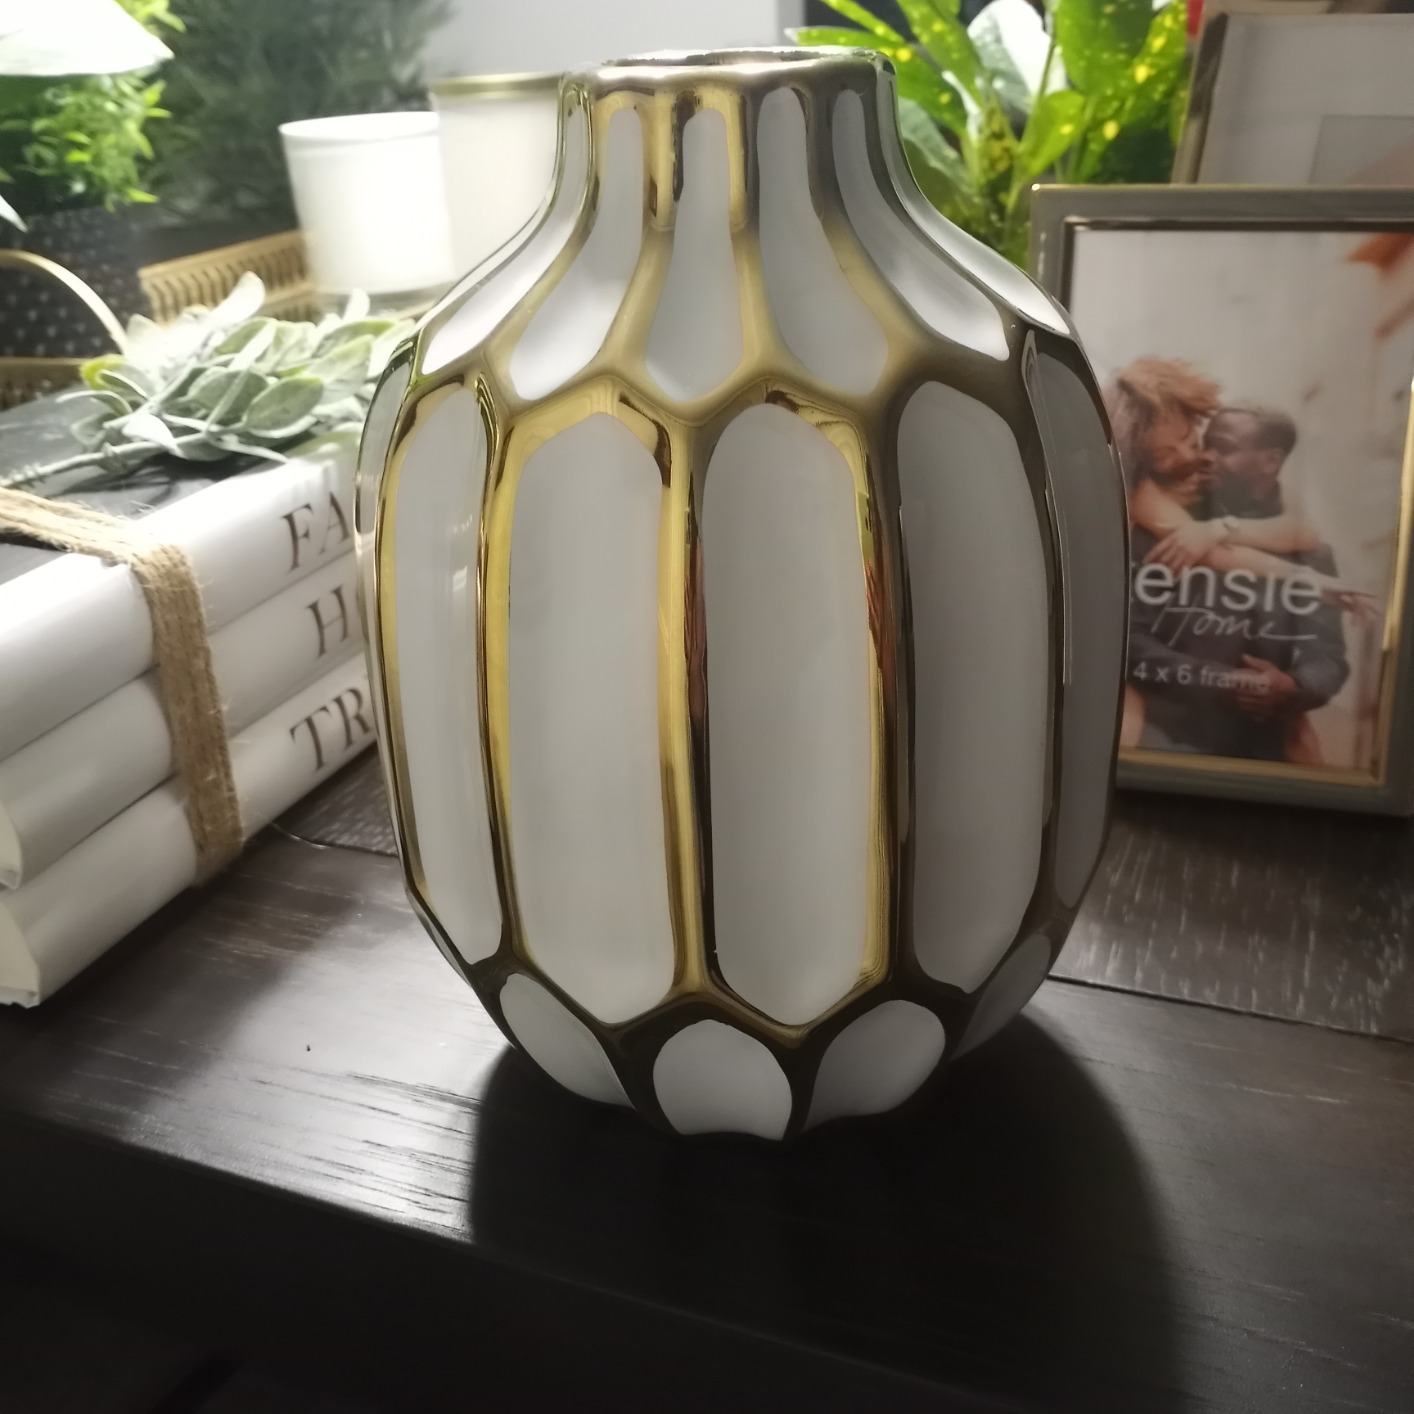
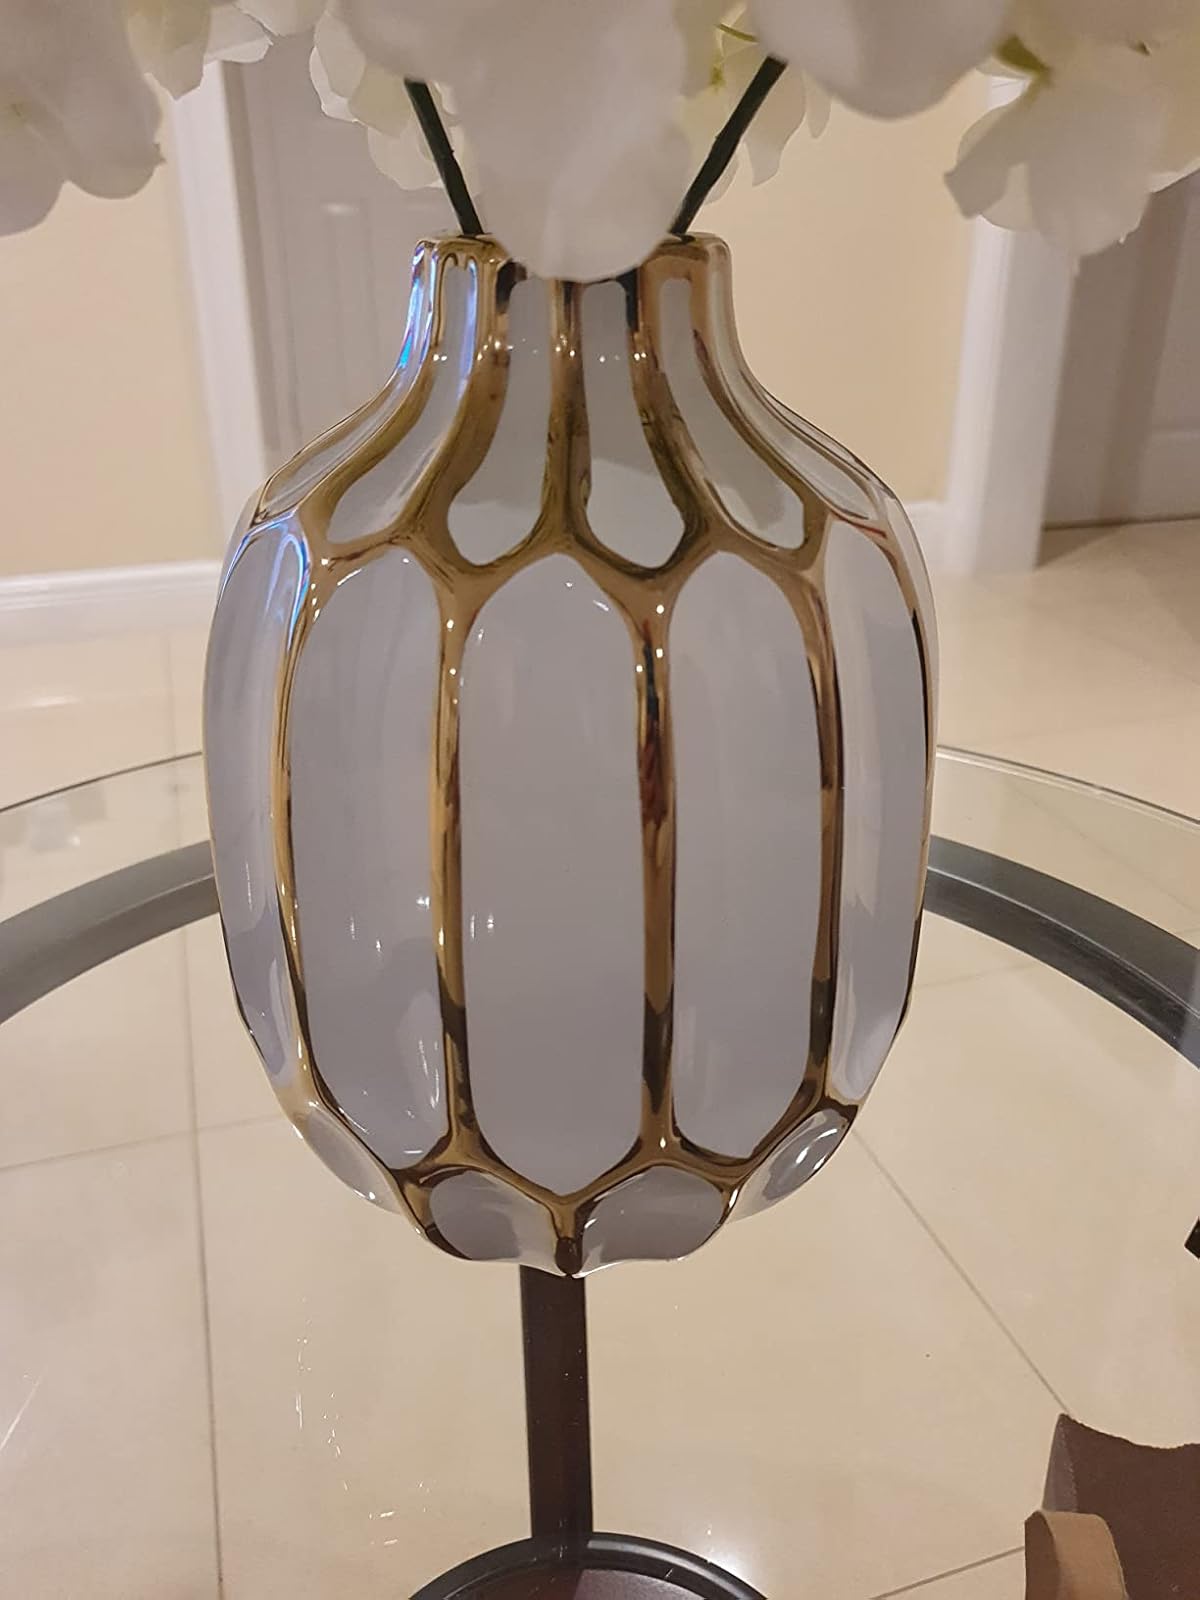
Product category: vase
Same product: yes